Black-figure pottery

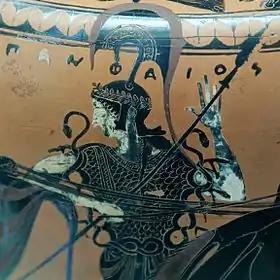
Athena wearing the aegis, Attic black-figured hydria by the potter Pamphaios (signed) and the Euphiletos Painter, . Found in Tuscania, now in the Cabinet des Médailles, BNF, Paris

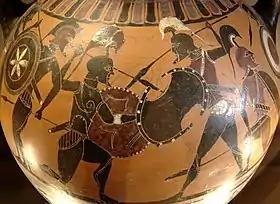
Scene from a black-figure amphora from Athens, 6th century BC, now in the Louvre, Paris

Figures and ornaments were painted on the body of the vessel using shapes and colors reminiscent of silhouettes. Delicate contours were incised into the paint before firing, and details could be reinforced and highlighted with opaque colors, usually white and red. The principal centers for this style were initially the commercial hub Corinth, and later Athens. Other important production sites are known to have been in Laconia, Boeotia, eastern Greece, and Italy. Particularly in Italy individual styles developed which were at least in part intended for the Etruscan market. Greek black-figure vases were very popular with the Etruscans, as is evident from frequent imports. Greek artists created customized goods for the Etruscan market which differed in form and decor from their normal products. The Etruscans also developed their own black-figure ceramic industry oriented on Greek models.